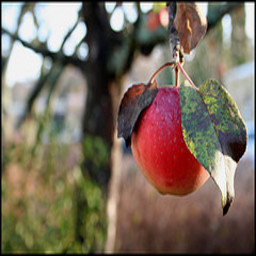
Label: Apple